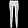
Label: Trouser